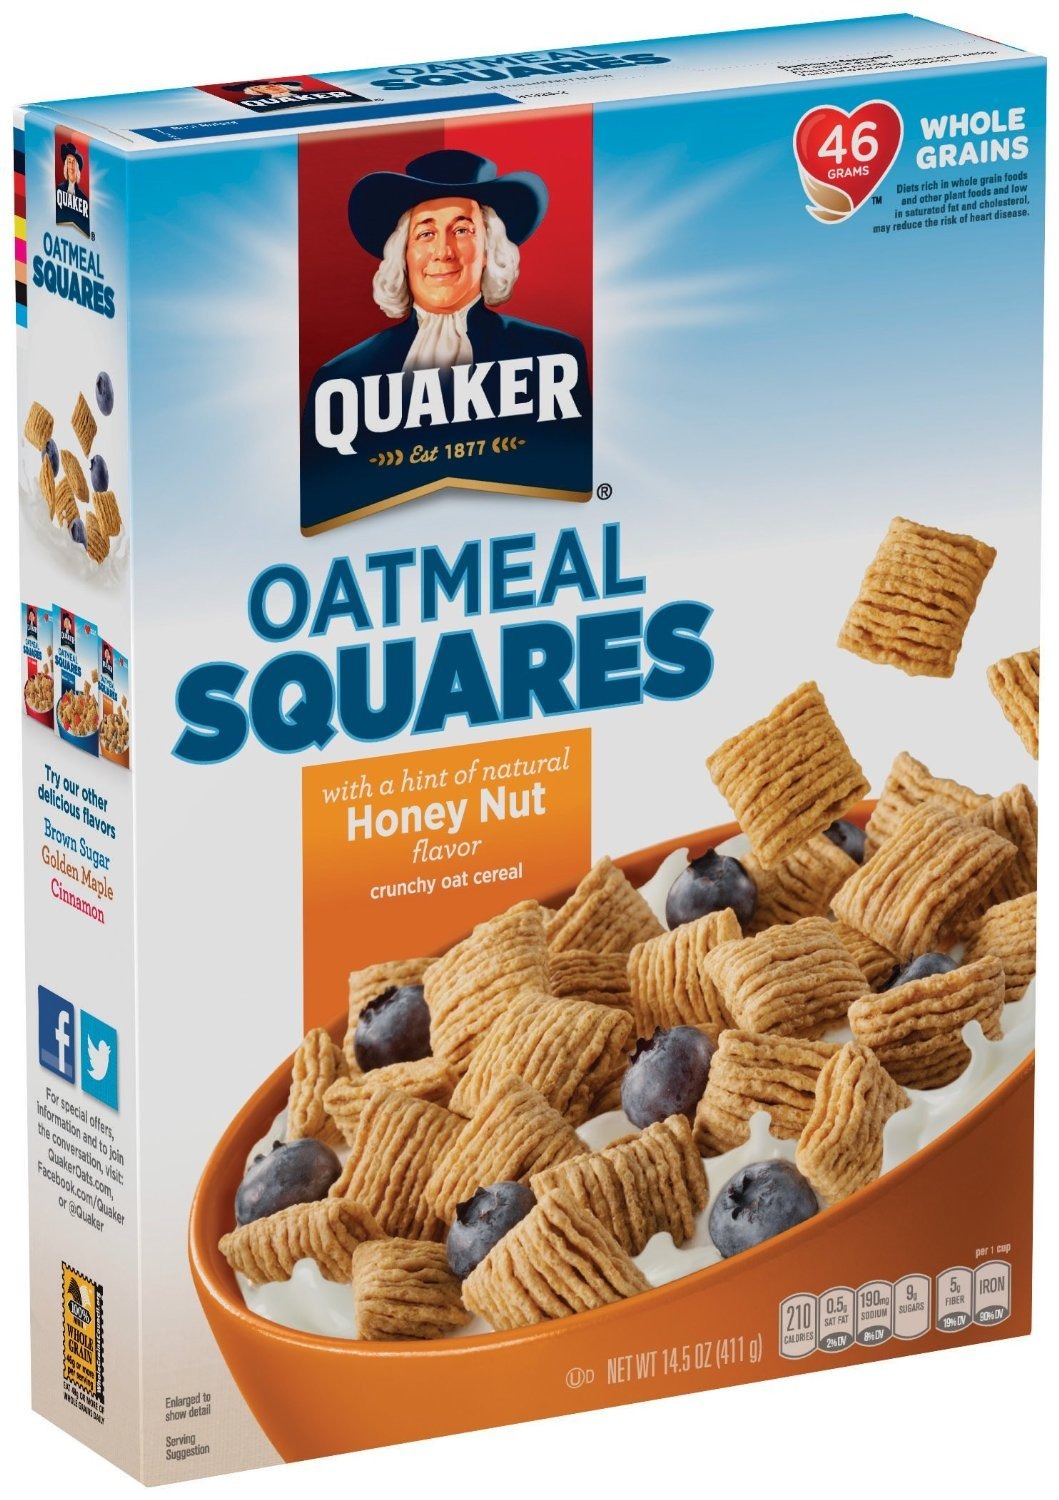
Item Name: Quaker Honey Nut Oatmeal Squares Cereal, 14.5 oz Pack of 4
Value: 58.0
Unit: Fl Oz

Price: 4